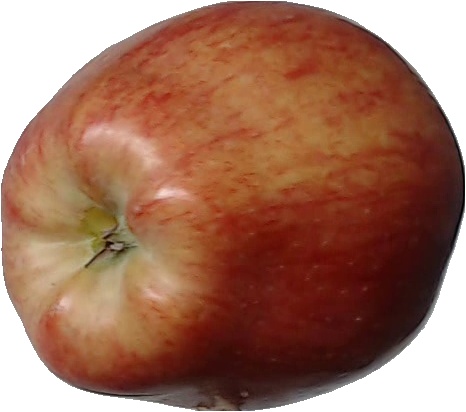
Label: apple_red_1